Buckle

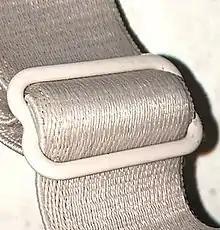
Tri-glide slide

A buckle without a chape or prongs is called a buckle trim or slide. It may have been designed this particular way or it may have lost its prongs through continuous use. This type was frequently used in home dress-making (belt end being secured with the simple hook-and-eye) and was purely used for decoration for items such as shoe fronts to conceal unattractive elastic fitting.